Priest

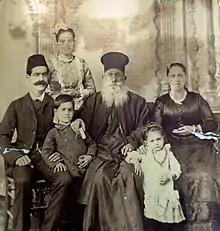
Married Eastern Orthodox priest from Jerusalem with his family (three generations),

With the spread of Christianity and the formation of parishes, the Greek word "hiereús" and Latin word "sacerdos", which Christians had since the 3rd century applied to bishops and only in a secondary sense to presbyters, began in the 6th century to be used of presbyters, and is today commonly used of presbyters, distinguishing them from bishops.